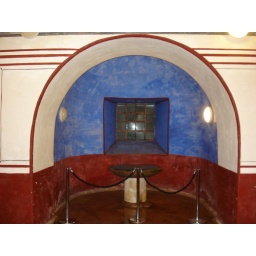
The fountain in the cold room, Segedunum bath house reconstruction.